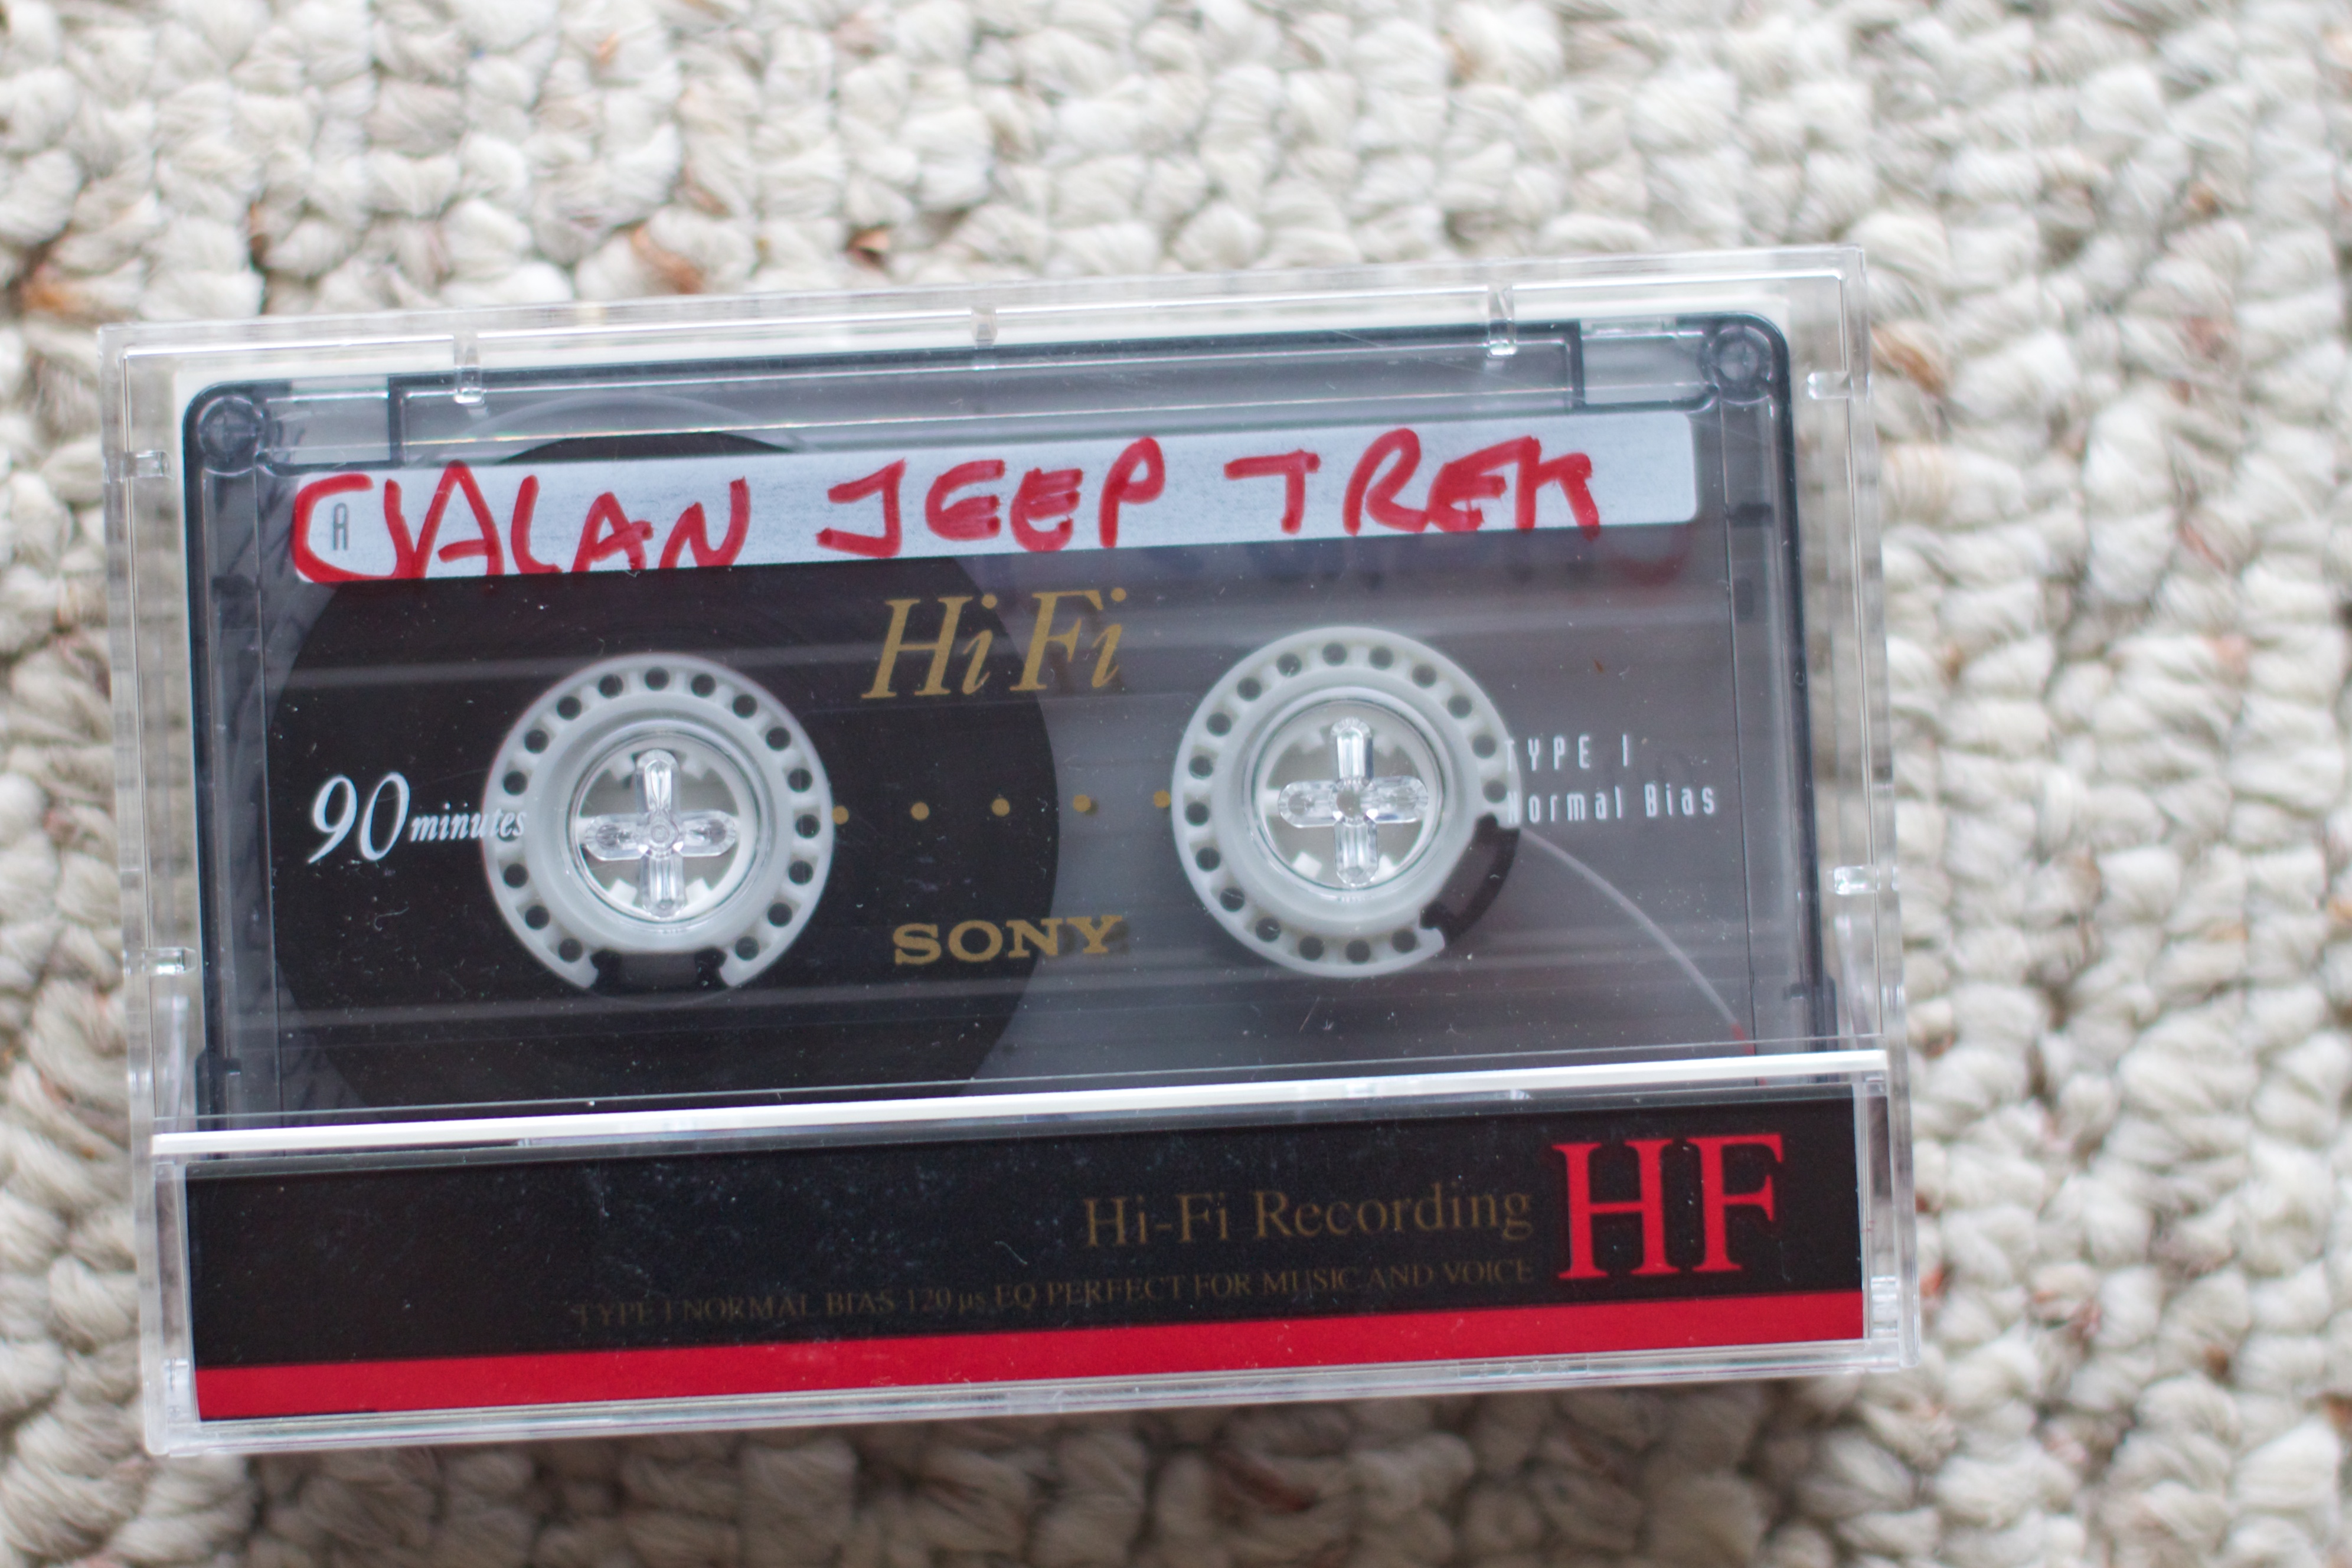
gauge, compact cassette, vehicle registration plate